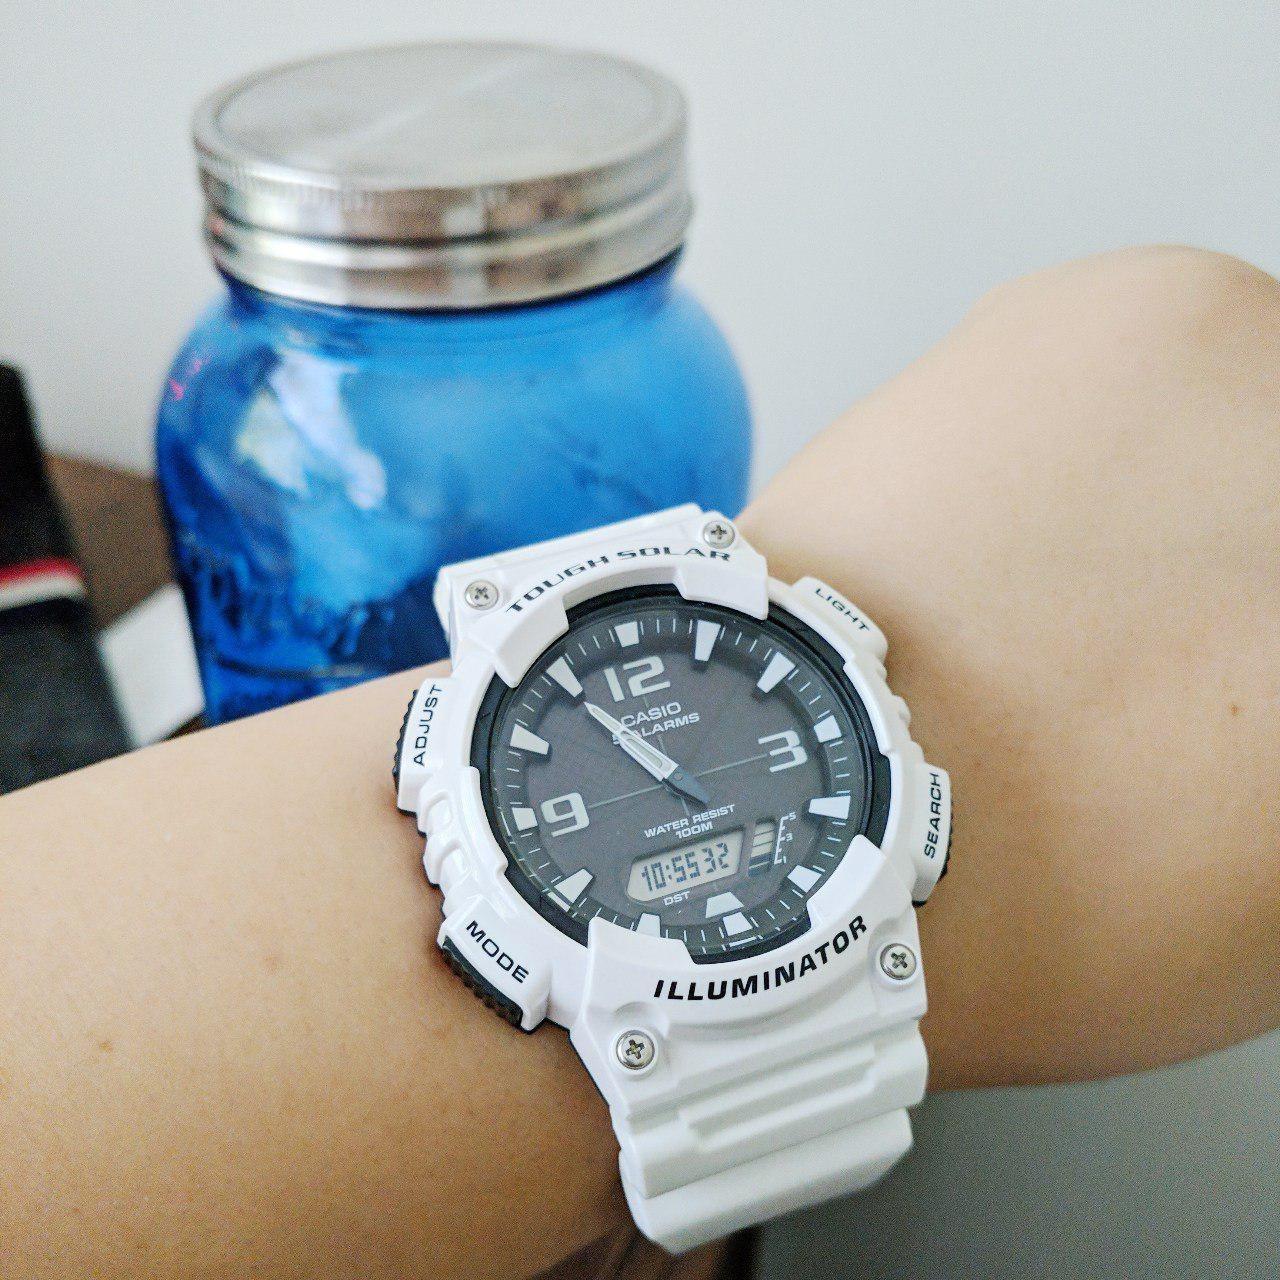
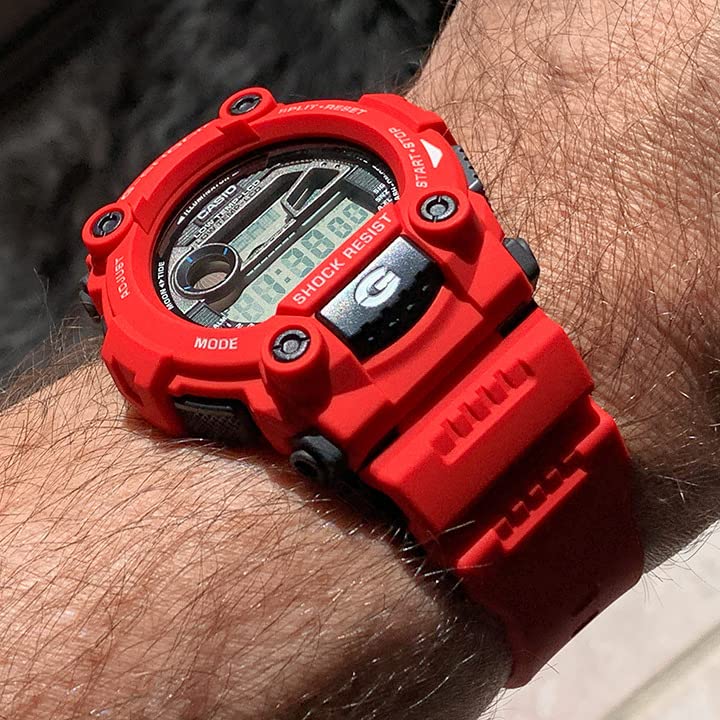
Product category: accessories_watch
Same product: no